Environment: real
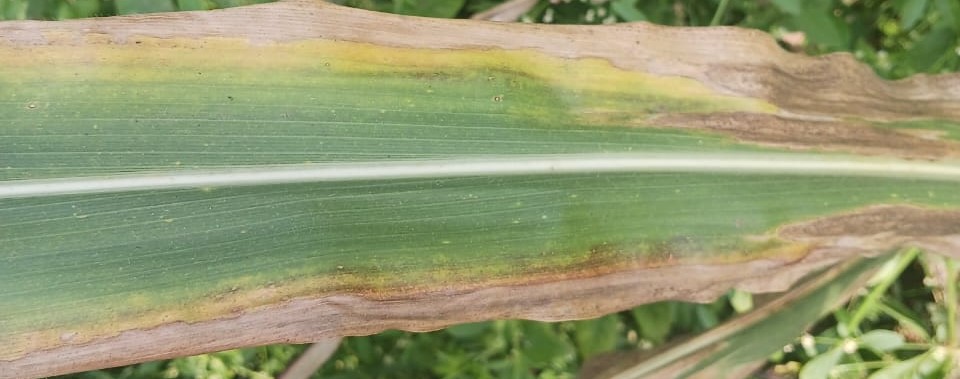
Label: potassium_deficiency